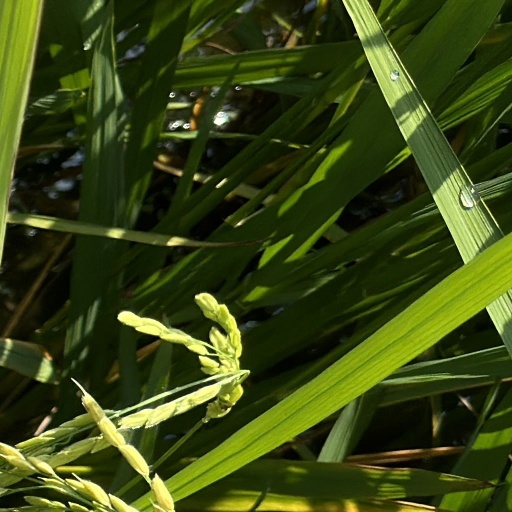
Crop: rice